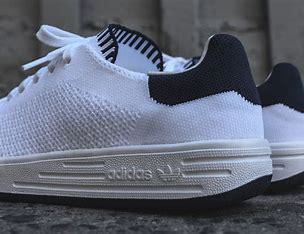
Brand: Adidas
Model: Rod Laver